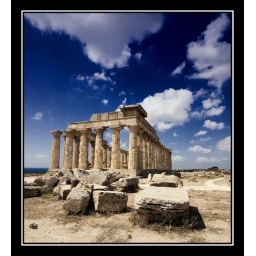
The Greek Temple of Selinunte against a powerful blue sky in Sicily, Italy.